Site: brandenburg
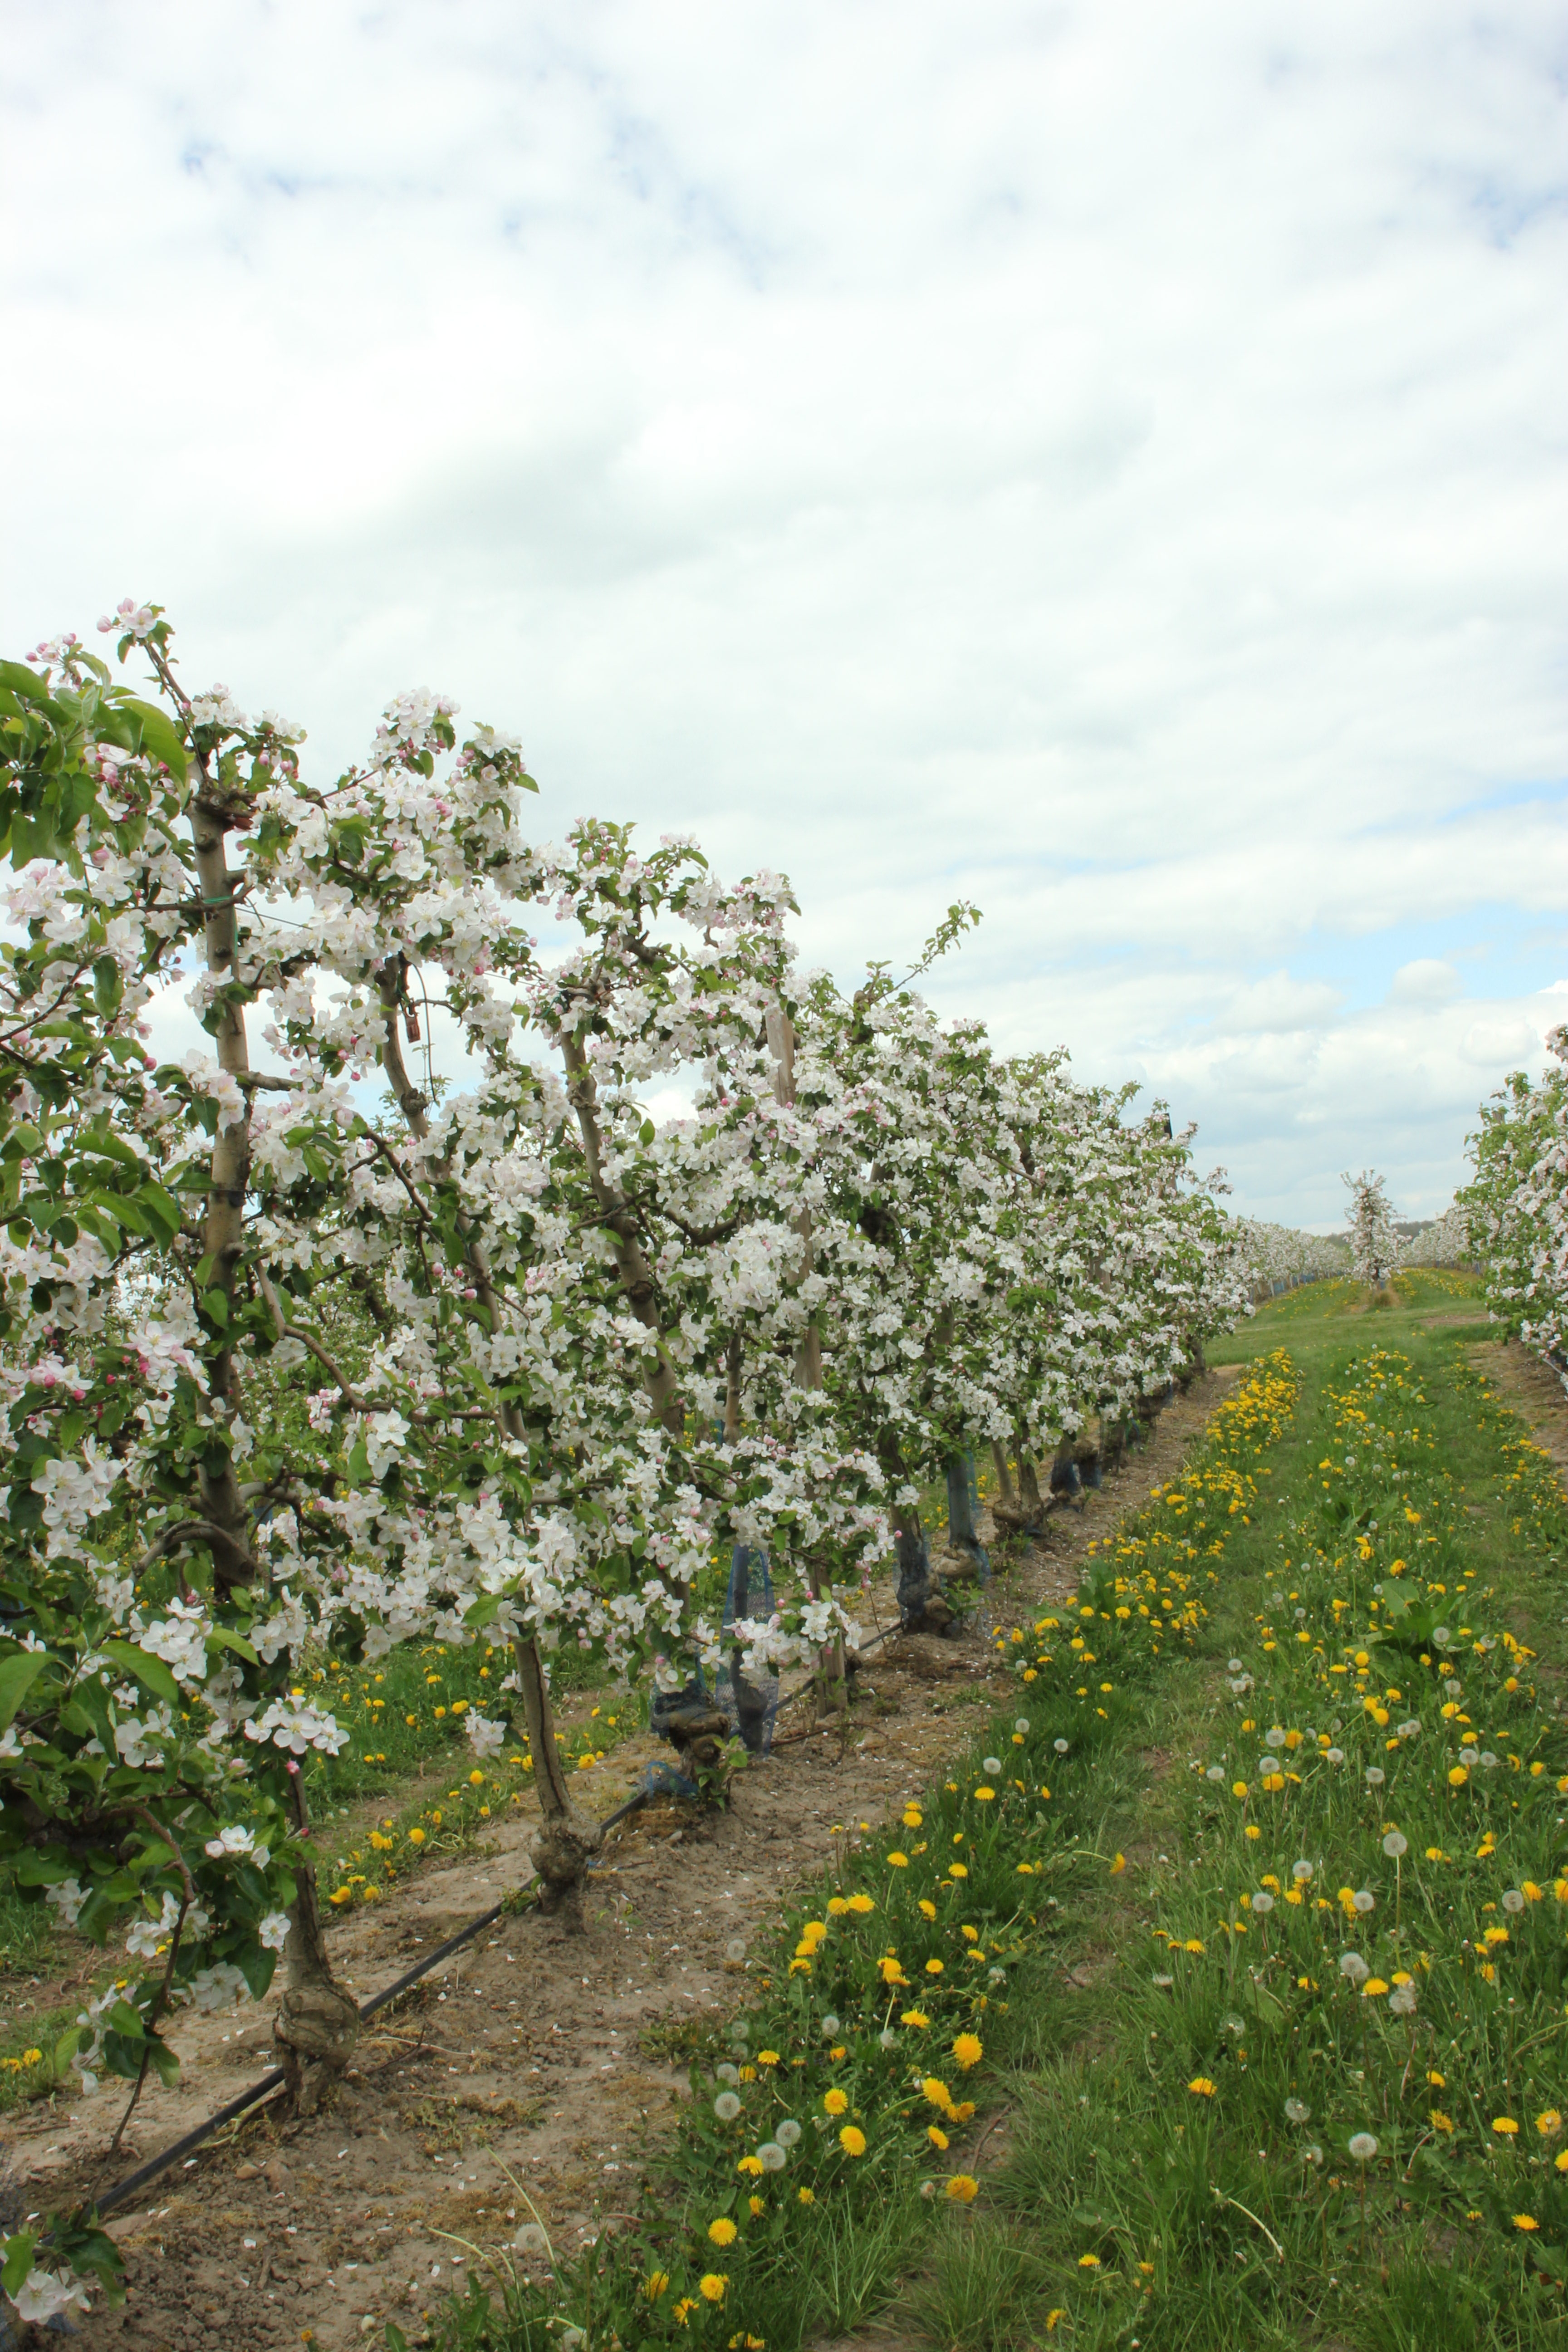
Growth stage (BBCH 65): Flowering